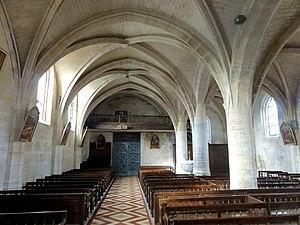
L'église Saint-Martin est une église catholique paroissiale située à Cauvigny, dans le département de l'Oise, en France. Sa fondation remonte au moins au XIᵉ siècle, et le mur méridional de la nef englobe des vestiges de cette époque. Sinon, l'église est principalement de style gothique flamboyant, et date pour l'essentiel du premier tiers du XVIᵉ siècle, mais elle comporte des éléments intéressants de deux campagnes de construction au XIIᵉ siècle. Ce sont d'abord trois voûtes d'ogives archaïques des années 1140, sans leurs supports, dans le collatéral nord ; puis le croisillon sud des années 1150 / 1160, qui a été repris à la période flamboyante ; et surtout un élégant clocher octogonal de la fin du XIIᵉ siècle avec une lanterne coiffée d'une flèche de pierre, qui compte parmi les plus beaux représentants de ce type de clocher dans la région. Le clocher, le croisillon sud, la tourelle d'escalier polygonale et la haute abside des années 1520 forment un ensemble pittoresque. À l'intérieur, l'architecture du chœur est tout à fait remarquable, notamment pour son plan octogonal.